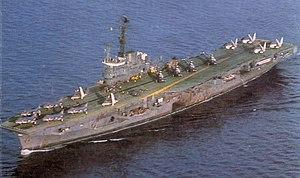
L'INS Vikrant (R 11) est un porte-avions léger indien, sixième et dernier de la classe Majestic britannique, qui fut le premier porte-avions de la Marine indienne, en service de 1961 à 1997. Ce porte-avions a originellement été commandé par la Royal Navy en 1942 sous le nom HMS Hercules, mais sa construction fut suspendue en 1946. Acheté par l’Inde en 1957, il dut être achevé avant qu’il n’entre en service dans sa marine en 1961. Désarmé en 1997, il devient navire musée à Bombay jusqu’à sa fermeture en 2012 pour des raisons de sécurité. Après plusieurs tentatives de préservation infructueuses, le Vikrant est finalement ferraillé entre fin 2014 et 2015.